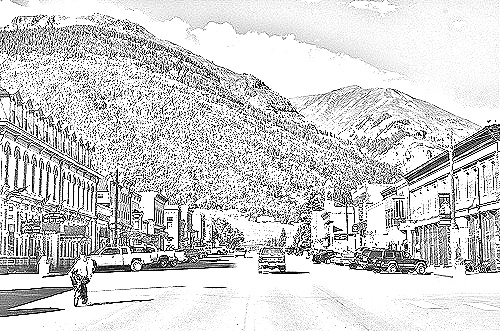
Portrait style: Sketch Portrait